Emmanuel Goldstein

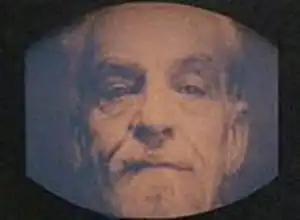
Emmanuel Goldstein (John Boswall) on a telescreen during a Two Minutes Hate programme in the film "Nineteen Eighty-Four" (1984)

Emmanuel Goldstein is a fictional character and the principal enemy of the state of Oceania in George Orwell's 1949 dystopian novel "Nineteen Eighty-Four". The political propaganda of The Party portrays Goldstein as the leader of The Brotherhood, a secret, counter-revolutionary organization who violently oppose the leadership of Big Brother and the Ingsoc régime of The Party.